Fersit Halt railway station

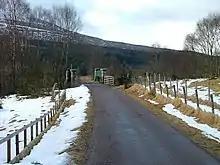
The railway over bridge at Firsit.

Loch Treig dam raised the level of the loch and it serves as the principal reservoir of the whole Lochaber hydroelectric scheme. About 1000 men were employed on the construction of the dams until completion of the project in 1934 and those working at Loch Treig were housed at Fersit that lay roughly equidistant between the dam sites. The main contractor was Balfour Beatty & Co. Ltd.